Tired light

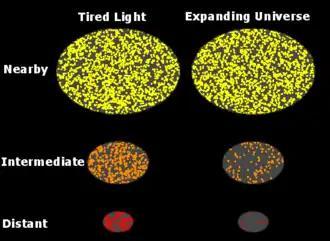
The Tolman surface brightness test rules out the tired light explanation for the cosmological redshift.

By the 1990s and on into the twenty-first century, a number of falsifying observations have shown that "tired light" hypotheses are not viable explanations for cosmological redshifts. For example, in a static universe with tired light mechanisms, the surface brightness of stars and galaxies should be constant, that is, the farther an object is, the less light we receive, but its apparent area diminishes as well, so the light received divided by the apparent area should be constant. In an expanding universe, the surface brightness diminishes with distance. As the observed object recedes, photons are emitted at a reduced rate because each photon has to travel a distance that is a little longer than the previous one, while its energy is reduced a little because of increasing redshift at a larger distance. On the other hand, in an expanding universe, the object appears to be larger than it really is, because it was closer to us when the photons started their travel. This causes a difference in surface brilliance of objects between a static and an expanding Universe. This is known as the Tolman surface brightness test that in those studies favors the expanding universe hypothesis and rules out static tired light models.